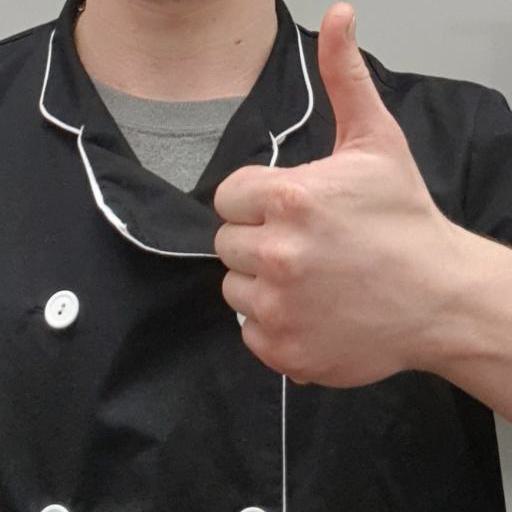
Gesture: like